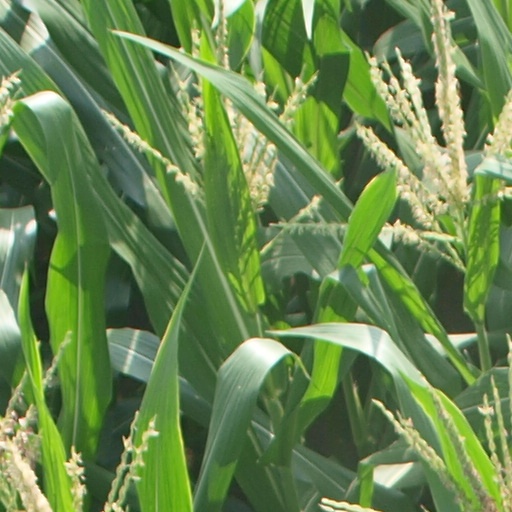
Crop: maize; corn